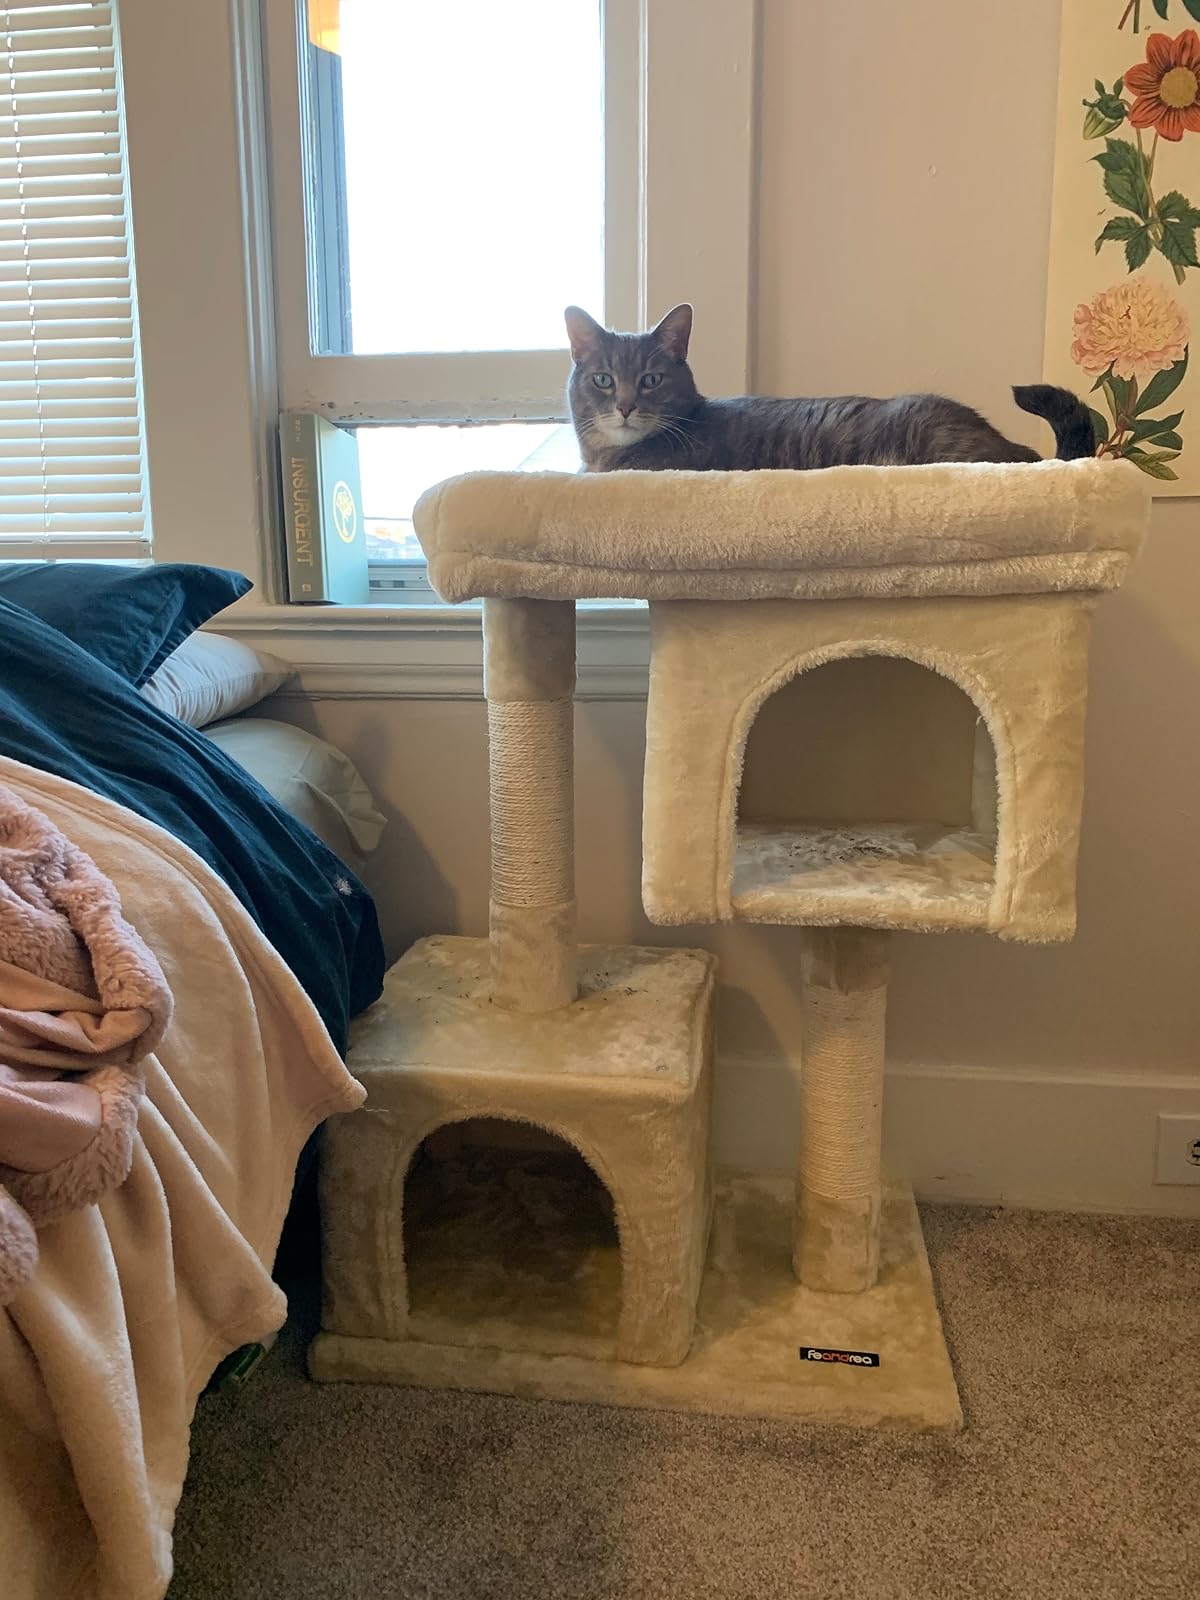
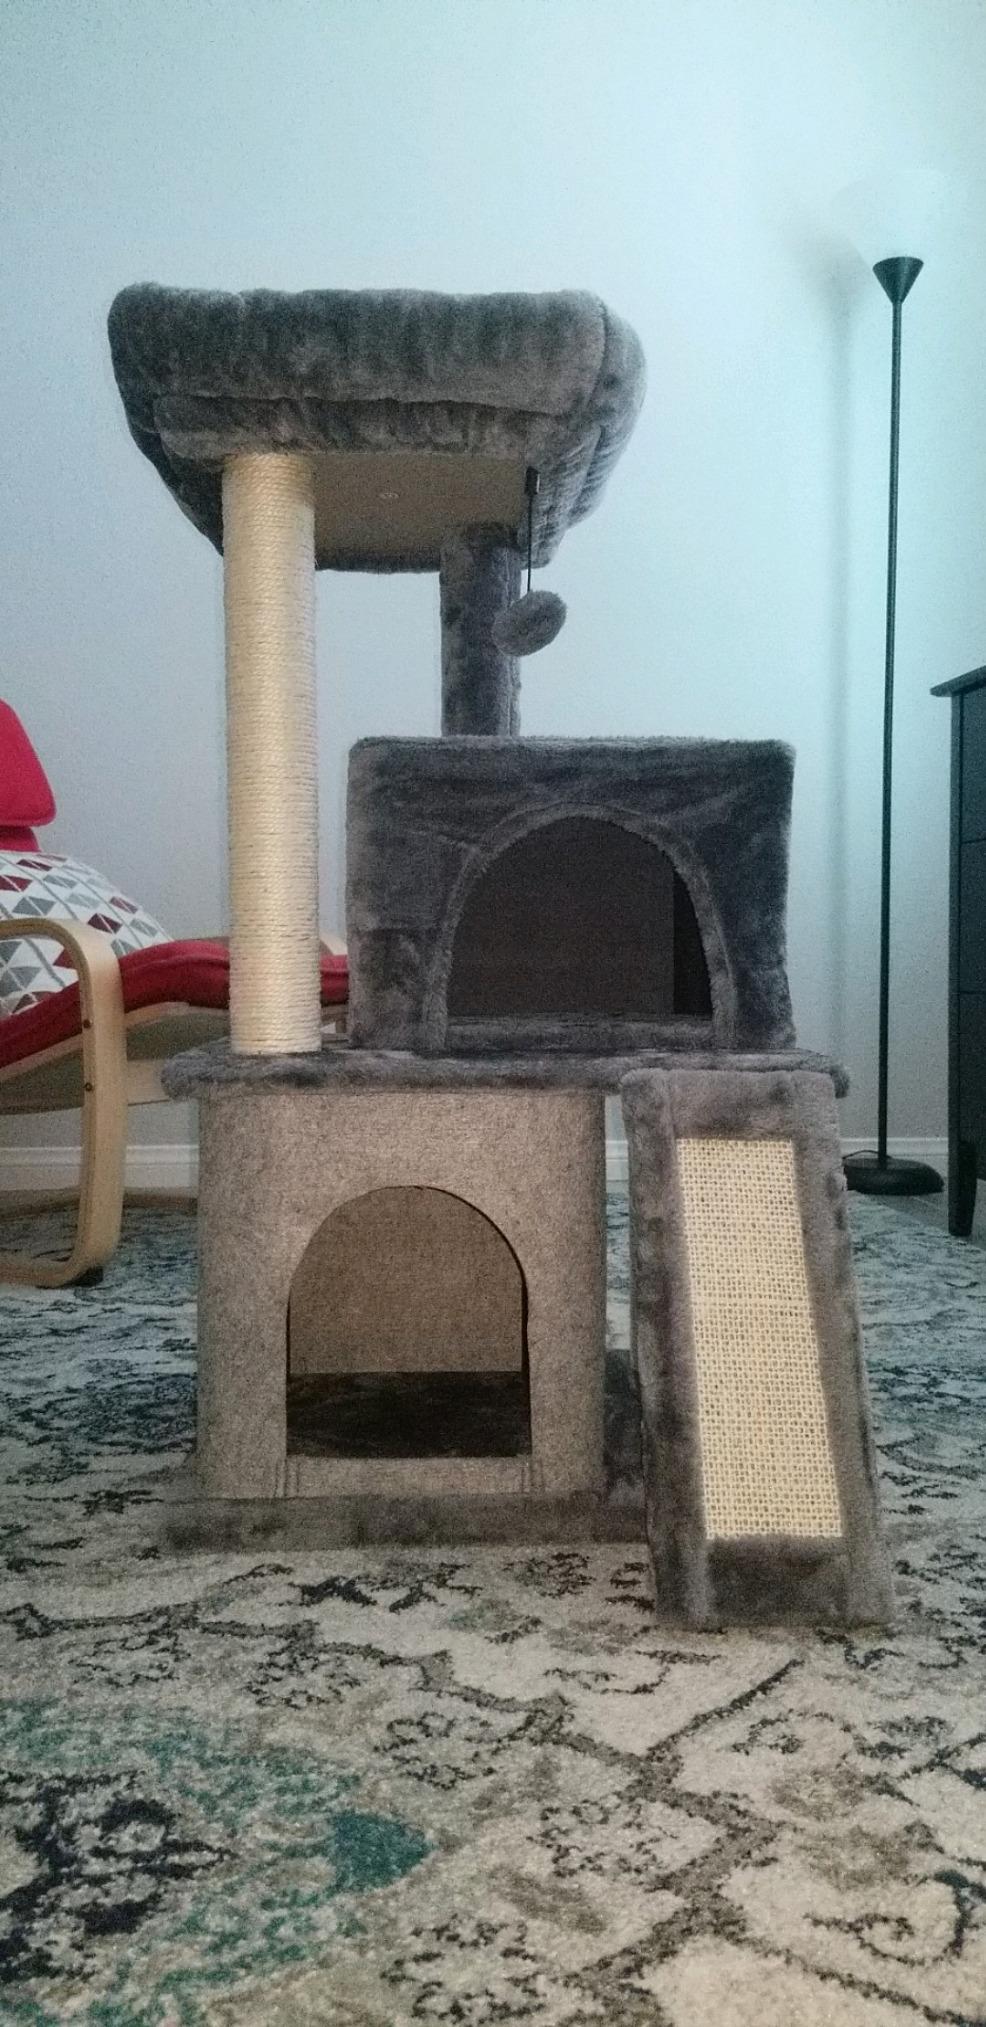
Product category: items_cat tree
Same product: no